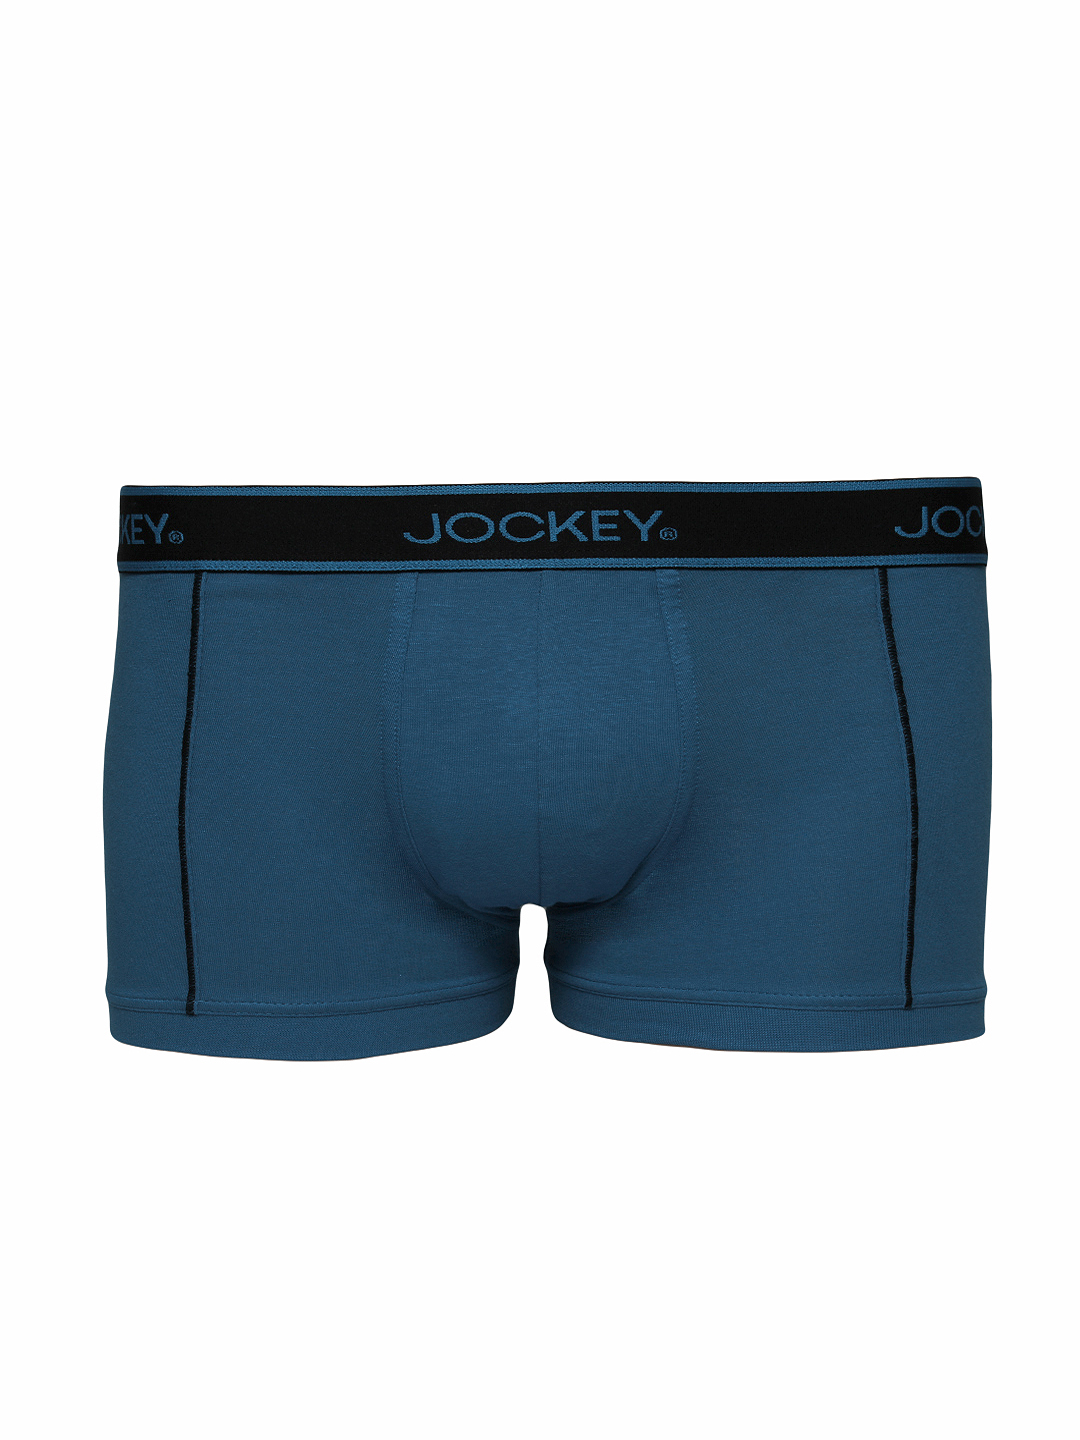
Jockey CSM Men Comfort Stretch Blue Trunks CS04
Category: Apparel / Innerwear / Trunk
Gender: Men
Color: Blue
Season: Summer 2016
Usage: Casual